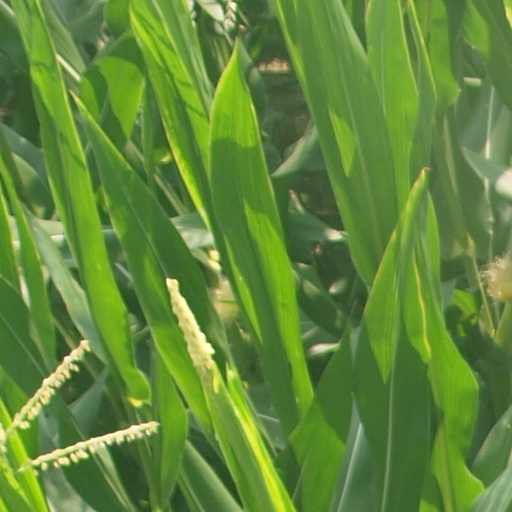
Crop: maize; corn